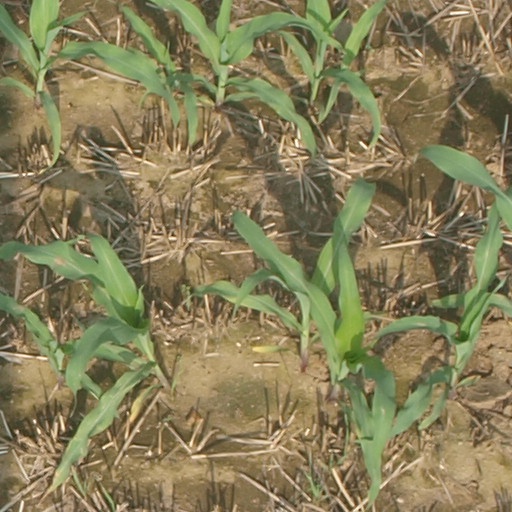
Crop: maize; corn